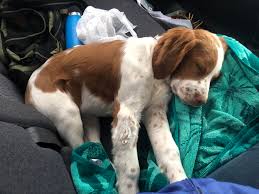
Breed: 232-n000076-Brittany_spaniel